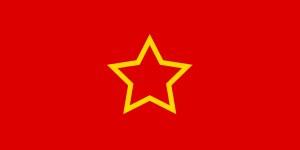
Le drapeau de la Macédoine du Nord est composé d'un soleil jaune à huit rayons sur un ciel rouge. Il a été adopté en 1995.